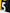
Number: 5